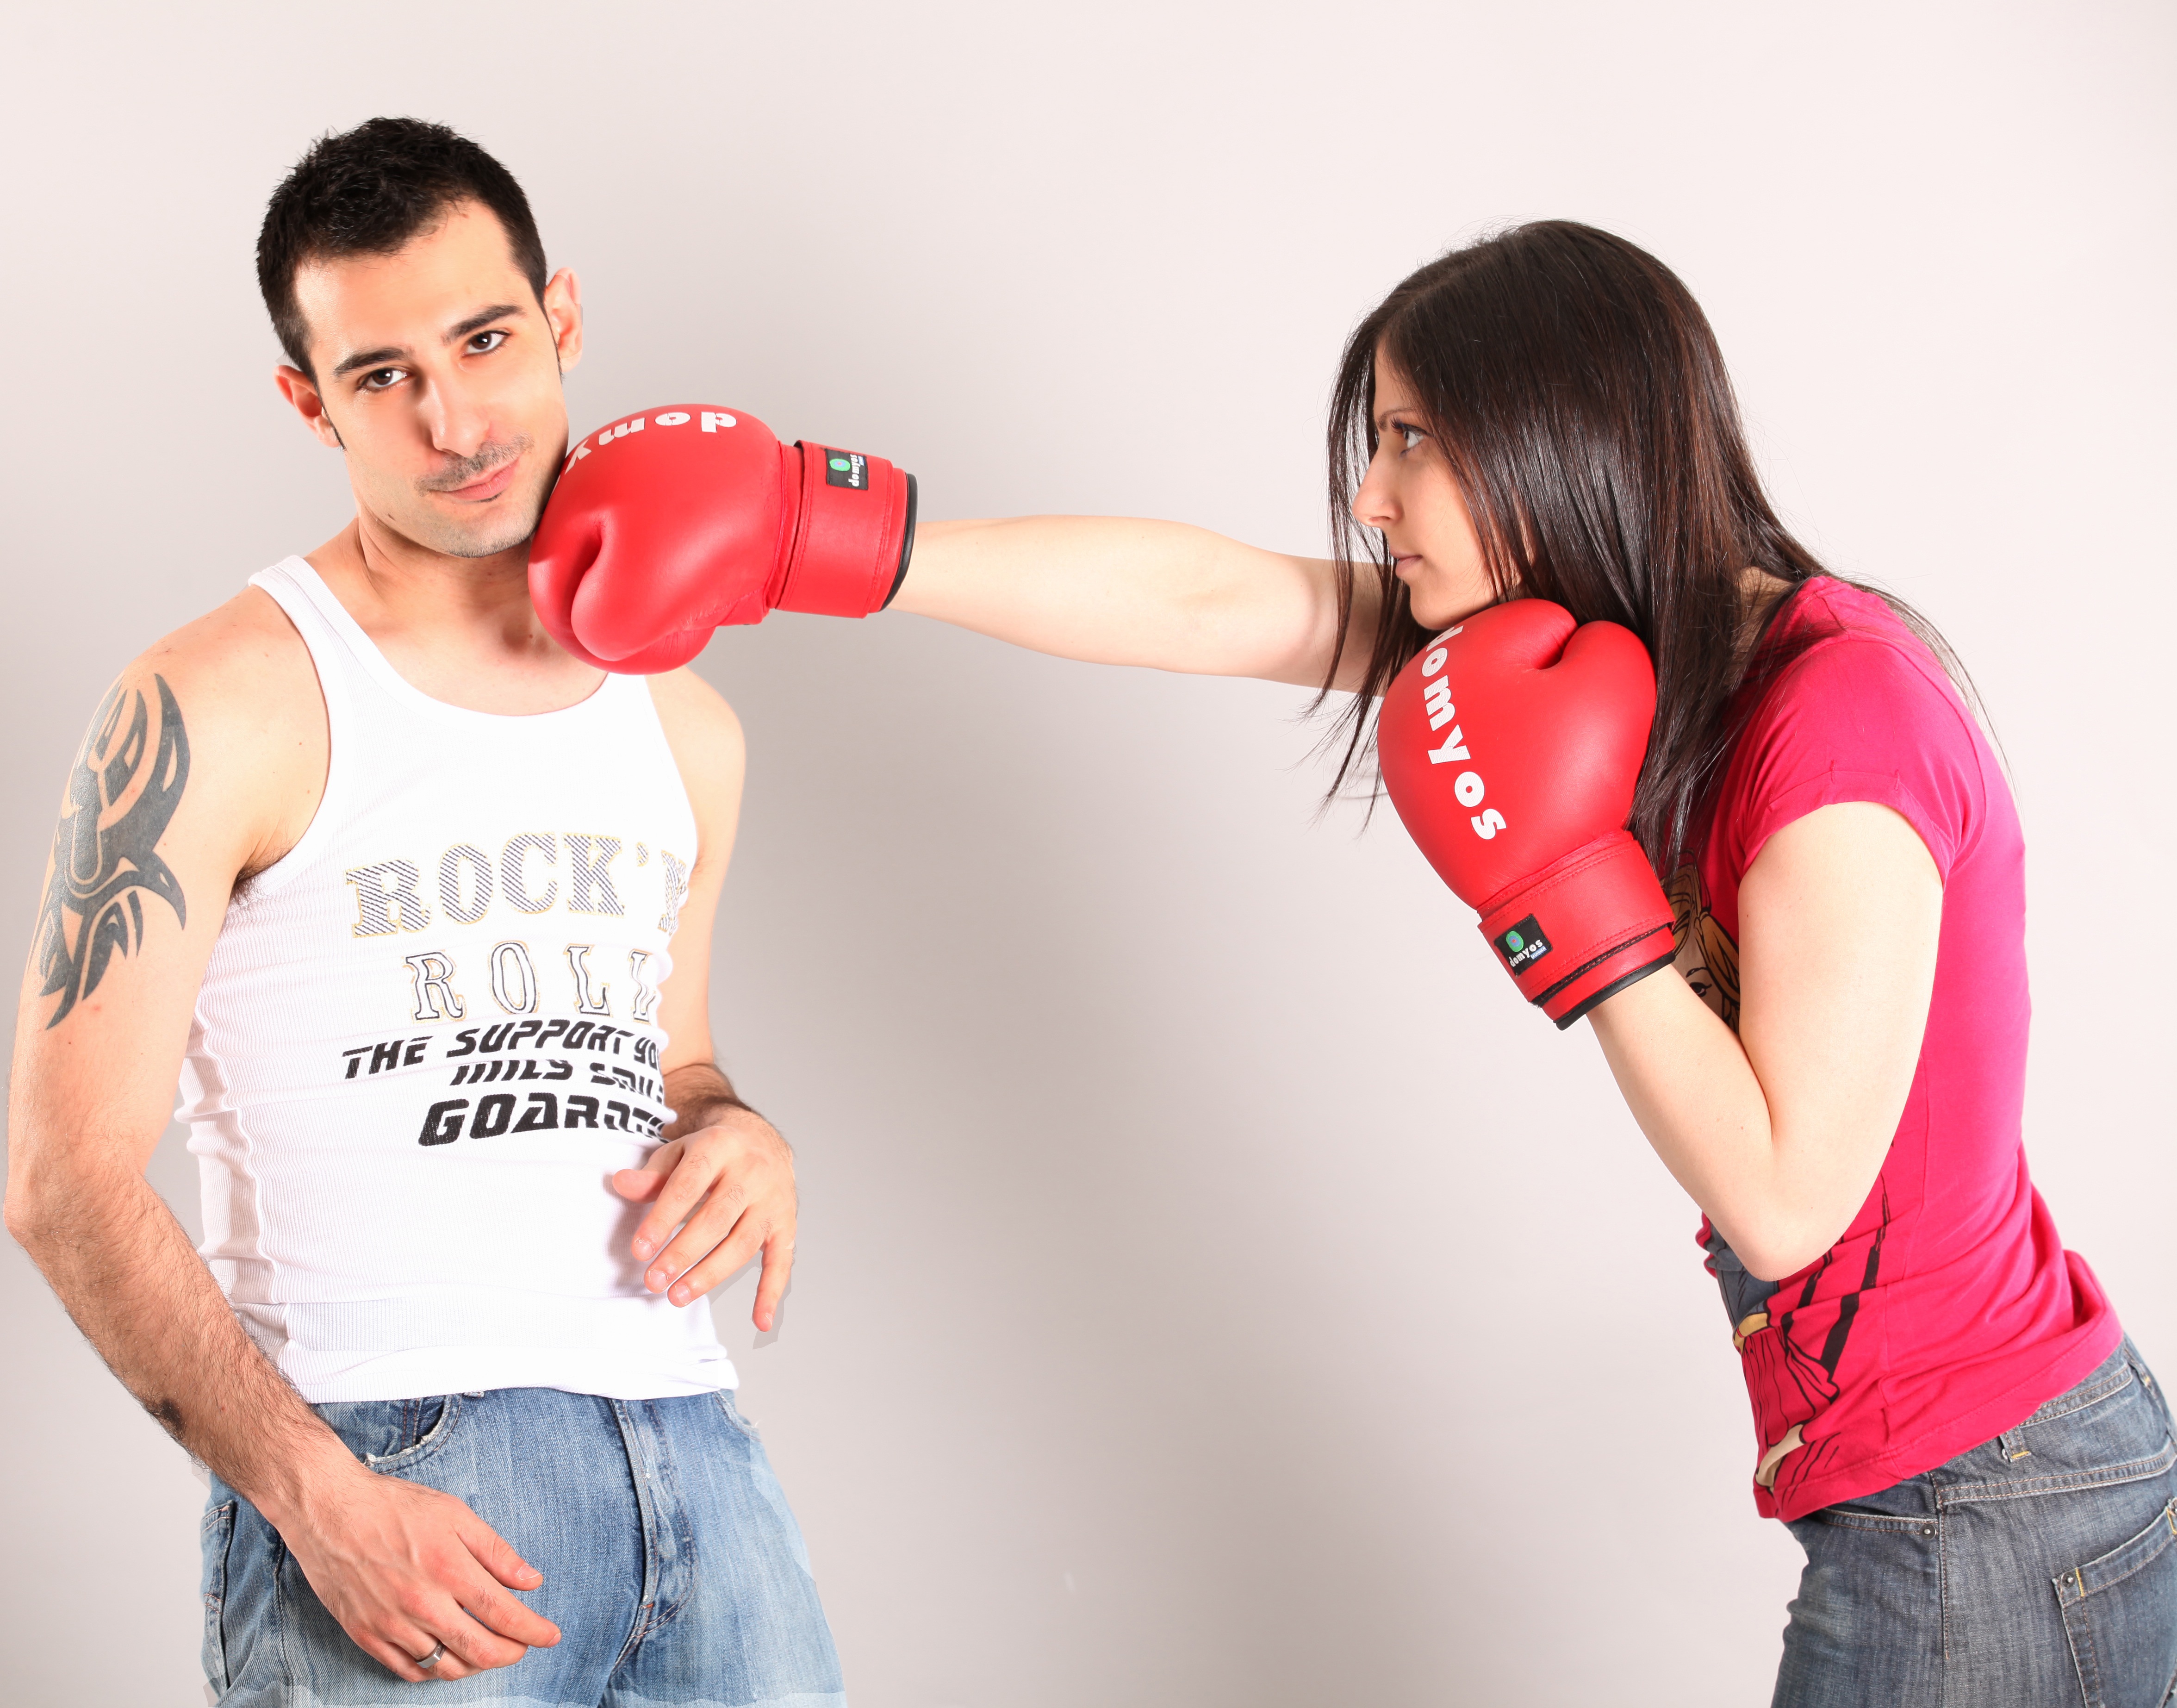
ring, love, heart, young, couple, together, arm, muscle, human body, fight, boxing, sports, faith, neck, intimacy, beauty, angry, laughter, boyfriends, pleasure, emotion, couples, aggressive, charm, punch, valentine's day, photo shoot, in love, fall in love, self defense, sense, boy and girl, spouses, arguing, compicit, women's boxing